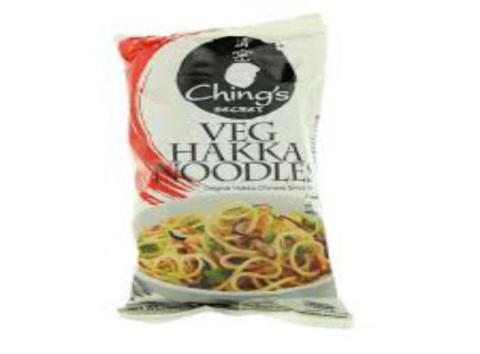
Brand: ching's secret
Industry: Food